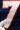
Number: 7